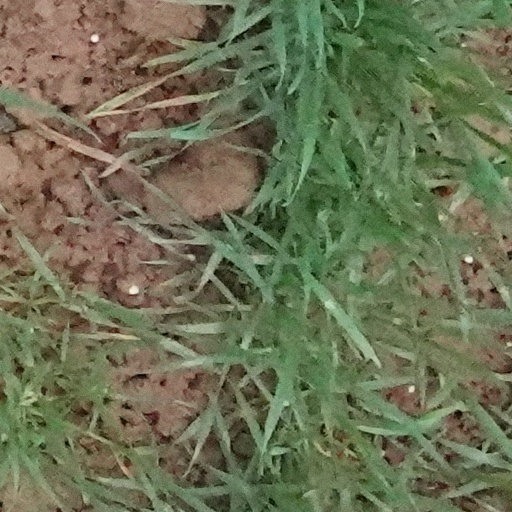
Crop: wheat